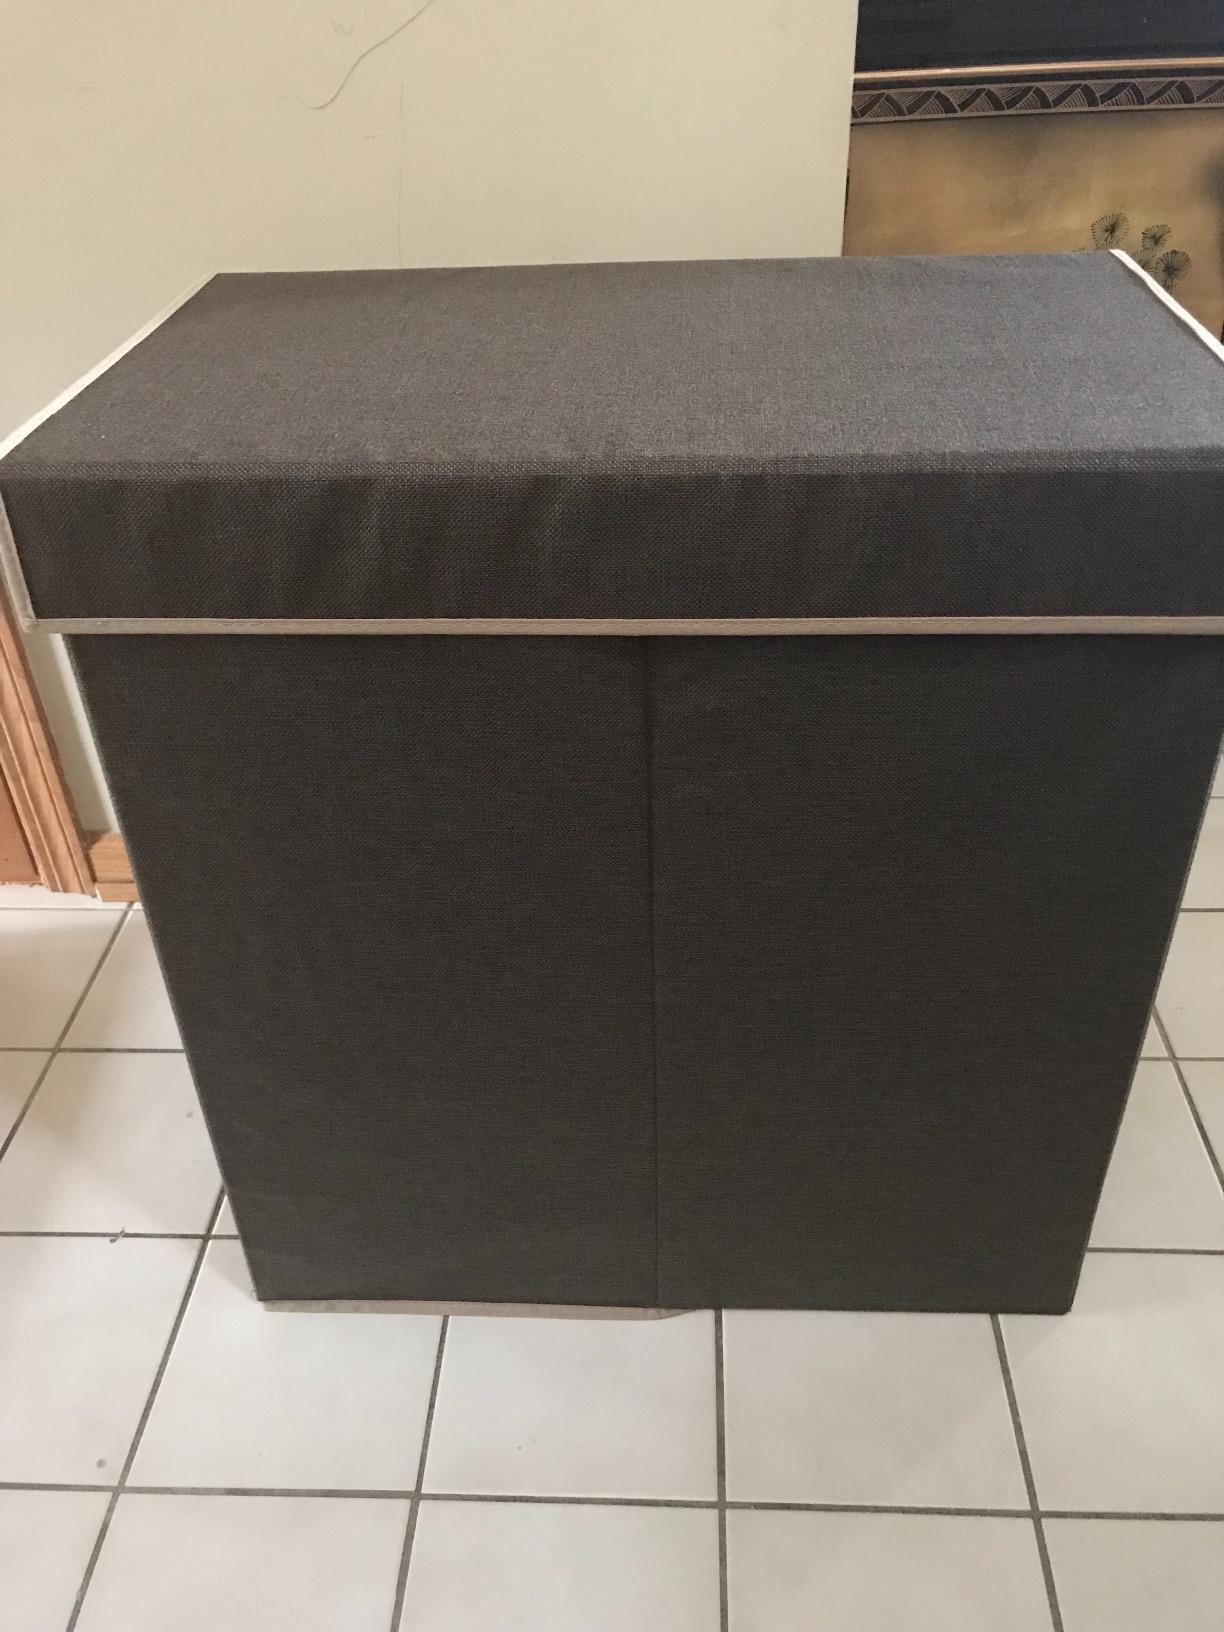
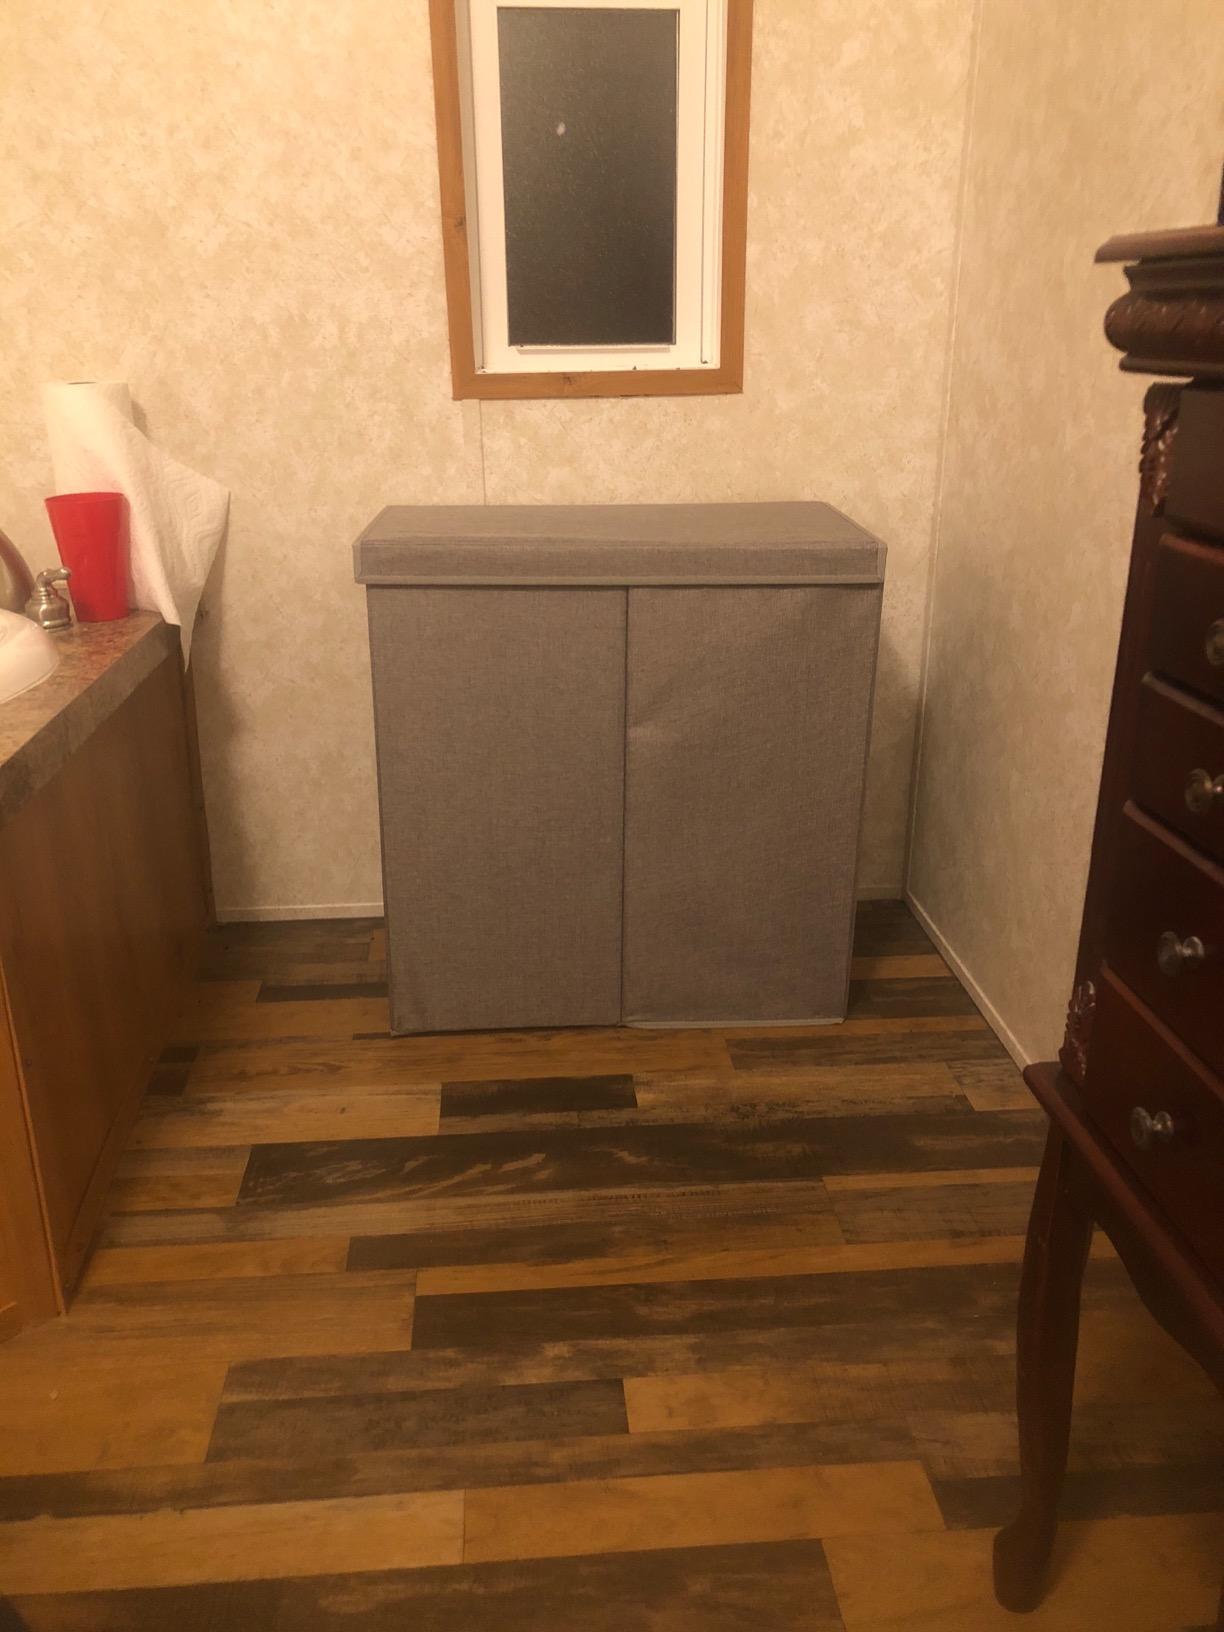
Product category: items_hamper
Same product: no